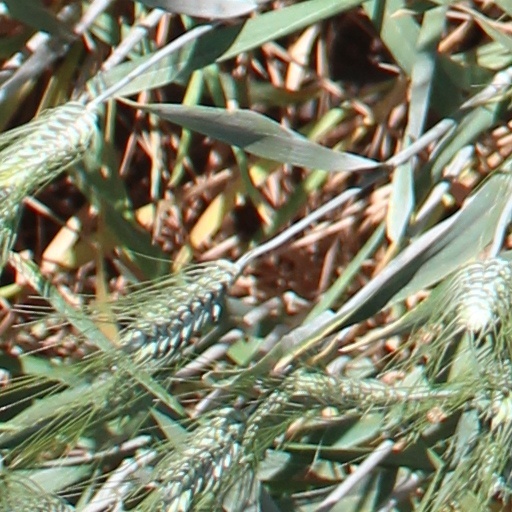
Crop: wheat